Military history of the Song dynasty

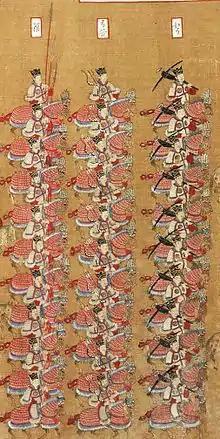
Armoured Song cavalry

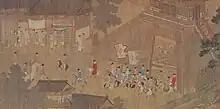
"Auspicious Omens" by Li Song (1190-1264)

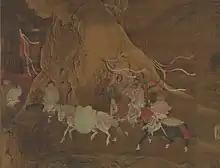
A Song painting of the 12th century showing cavalrymen in the rear with horses wearing armor.

The Song dynasty did not possess much in the way of warhorses. Without the horse-producing lands of the northwest, the Song managed to raise 200,000 horses during the reign of Emperor Zhenzong of Song and 150,000 during the reign of Emperor Shenzong of Song, down from 700,000 during the height of the Tang dynasty. To supplement their cavalry, the Song bought every year ten to forty thousand horses from the northwest and southwest borderlands.